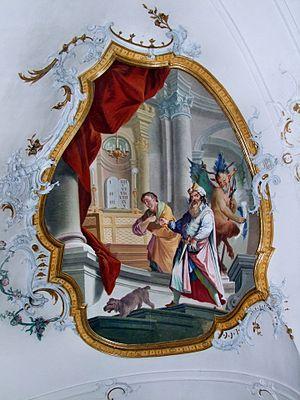
Le Pharisien et le Publicain est une parabole transmise par Jésus-Christ dans l'Évangile selon Luc. Elle aborde les sujets de la justice et de l'humilité.
Herr Jesu Christ, du Höchst Gut, est une cantate religieuse de Johann Sebastian Bach composée à Leipzig en 1724.